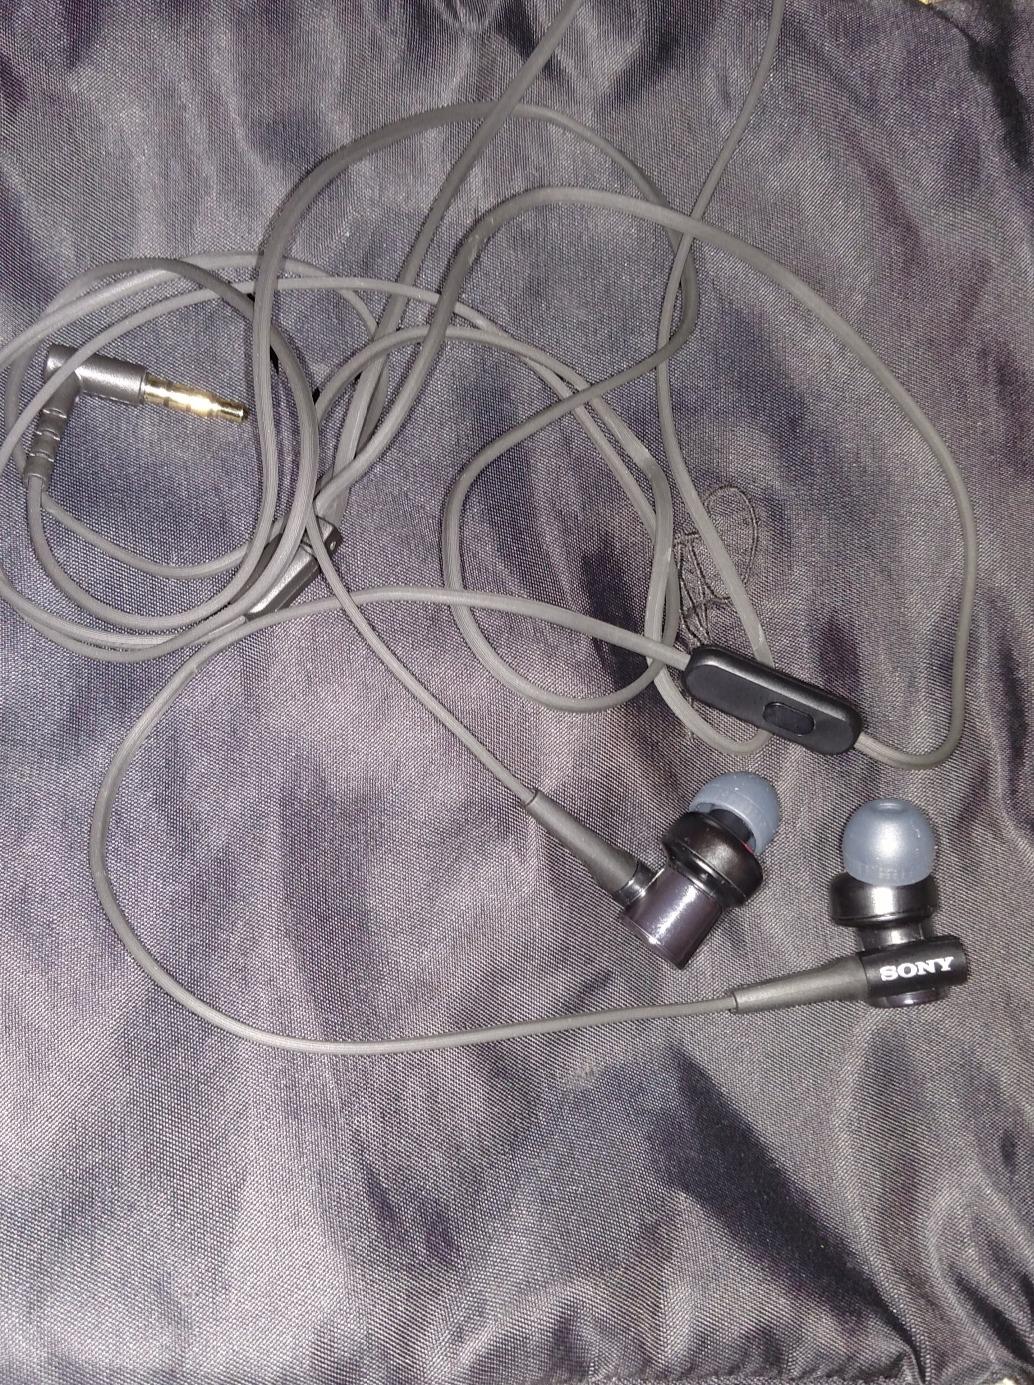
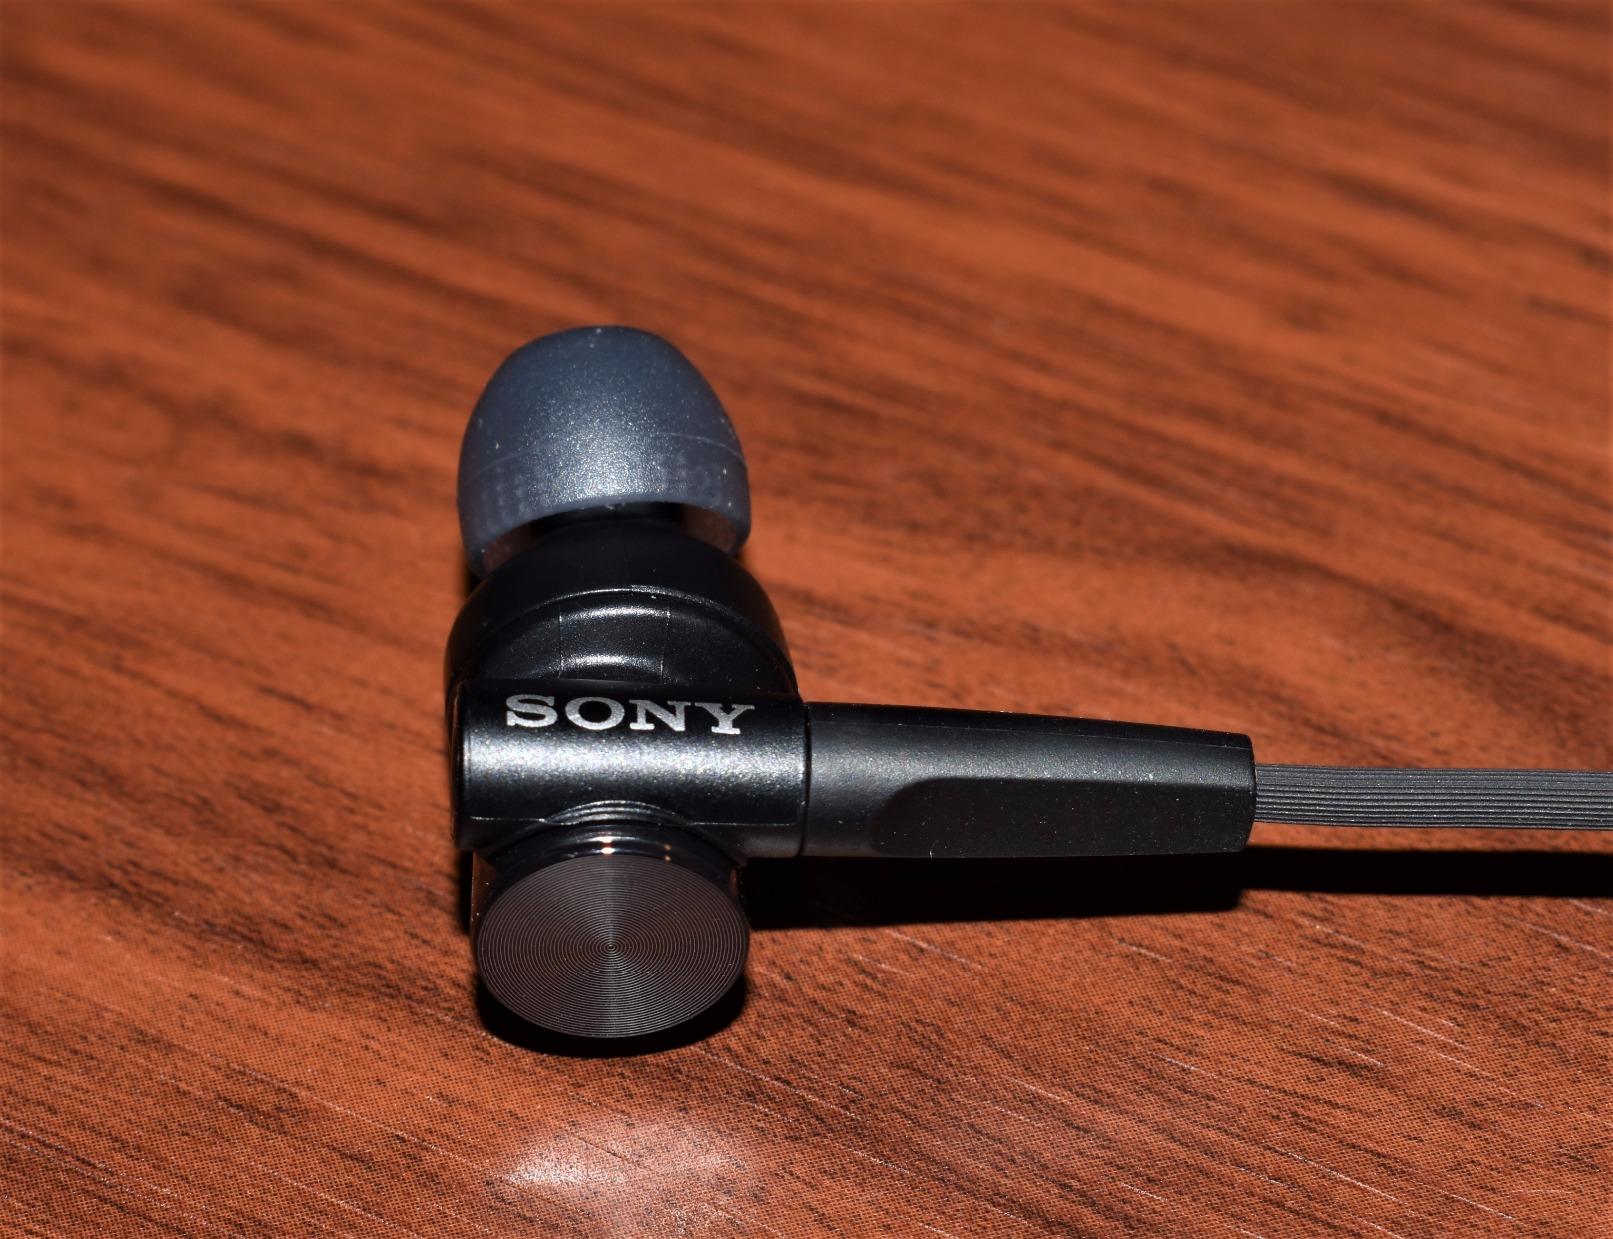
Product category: headphones
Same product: yes